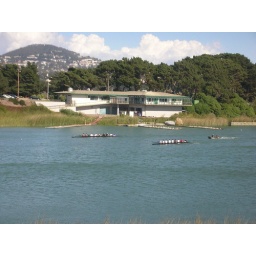
Crew in front of boat house